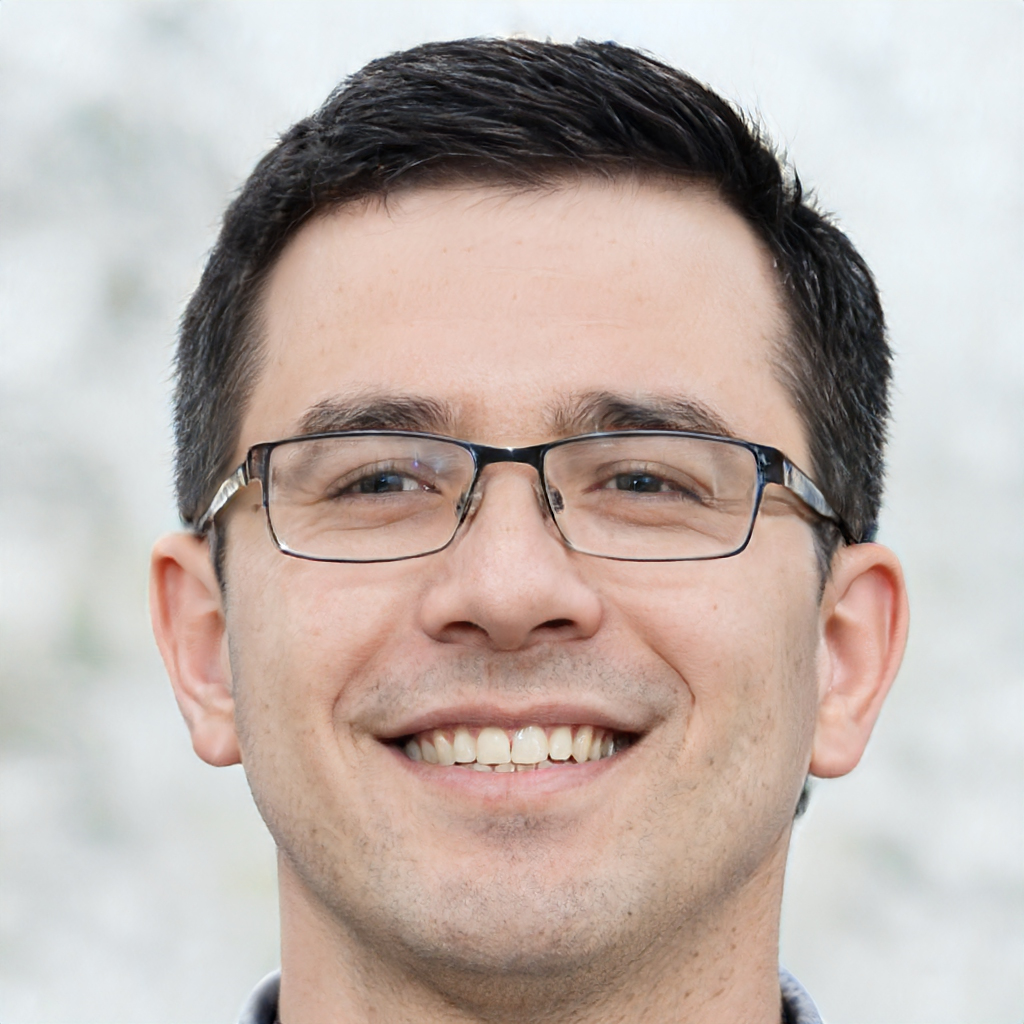
Label: No Watermark